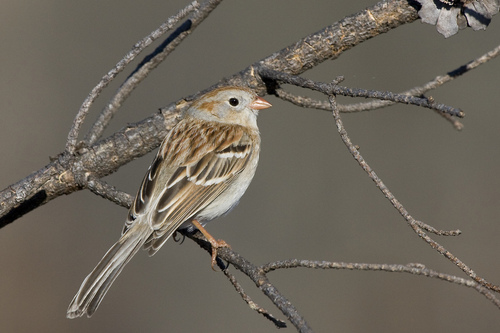
the bird has a short stubby bill, a light gray belly, and the wings are covered in brown and black feathers.
thats a brown bird with a orange bill and orange feet
this is a grey and brown bird with a small orange beak.
this little bird has a gray belly and breast with a brown wing with white wingbars.
this small bird has an orange short pointed bill, a white belly & breast and an orange, black & white mottled back & wings.
a small bird with a grey-ish tan body, a brown crown, wings of various shades of brown with white wingbars, and a small, round beak.
this small tan bird has a soft pale breast, brown feathers, and a reddish stripe atop its head.
this bird is white and brown in color, with a brown beak.
this bird has a brown crown with a small beige beak and grey sides.
the bird is small with a pointed bill, and the wings are brown.
Species: Field Sparrow